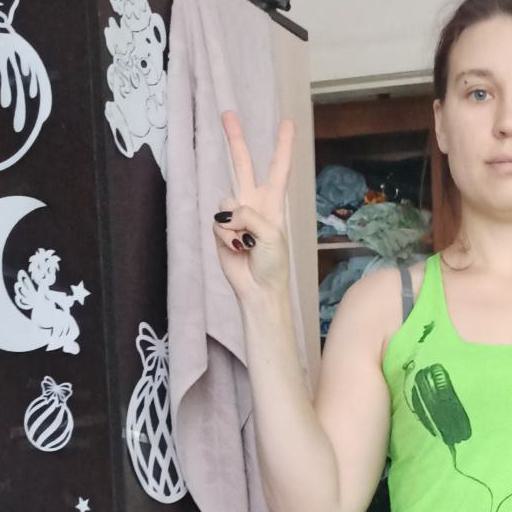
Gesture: peace